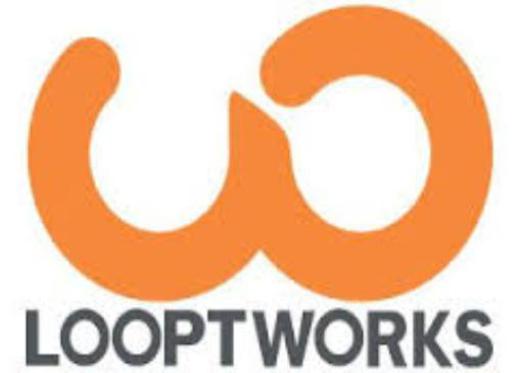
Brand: looptworks
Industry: Clothes